Robert P. Shuler

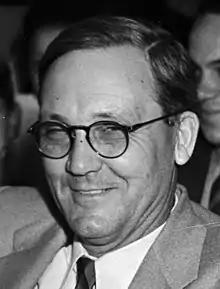
Robert Pierce Shuler Sr, known as "Fighting Bob"

Robert Pierce Shuler Sr. (August 4, 1880 – September 11, 1965), also known as "Fighting Bob", was an American evangelist and political figure. His radio broadcasts from his Southern Methodist church in Los Angeles, California, during the 1920s and early 1930s attracted a large audience and also drew controversy with his attacks on politicians and police officials. In 1931, the Federal Radio Commission revoked Shuler's broadcast license due to his outspoken views. He ran for the United States Senate in 1932 on the Prohibition Party ticket and attracted more than 500,000 votes.